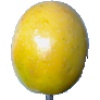
Label: maracuja